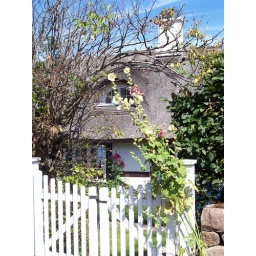
A cute house in Arild.